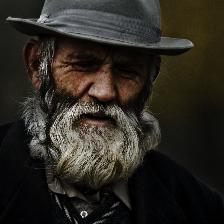
Label: Human